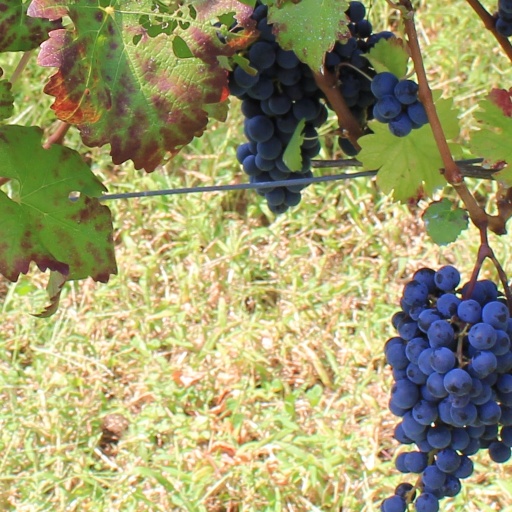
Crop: grape